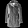
Label: Coat